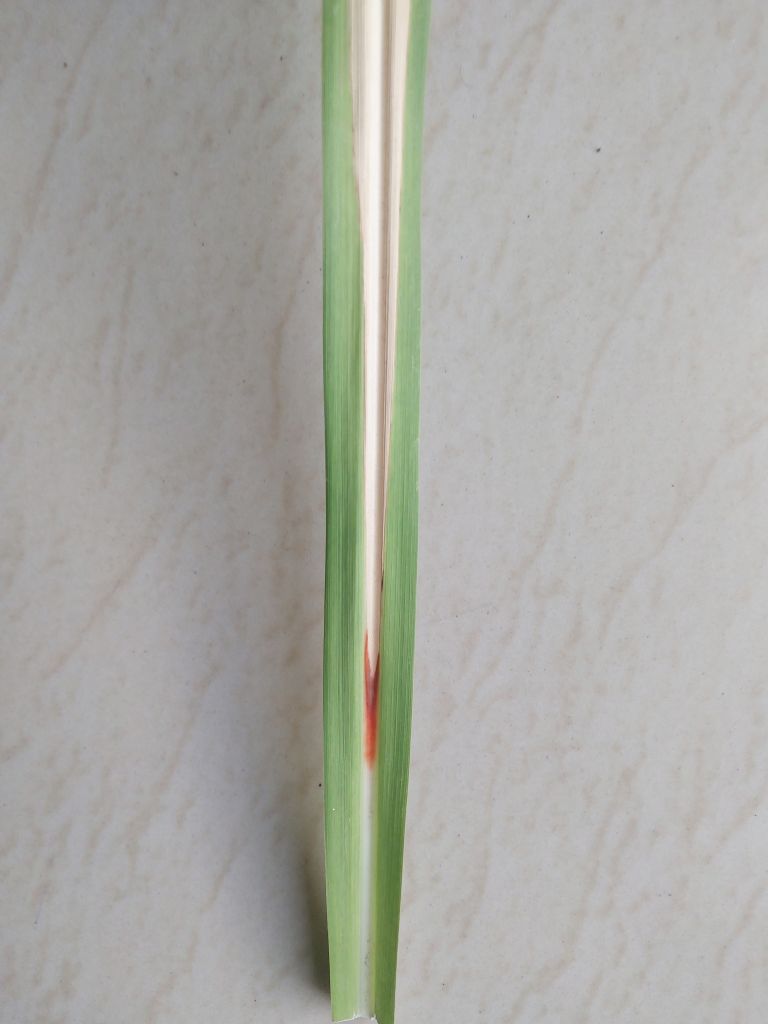
Label: Brown Spot